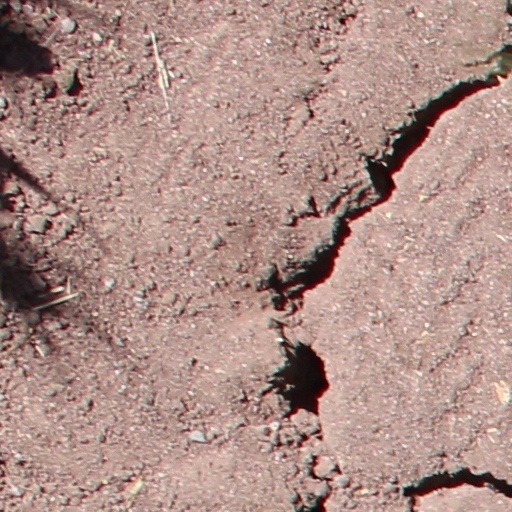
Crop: wheat